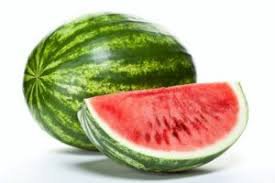
Label: Watermelon